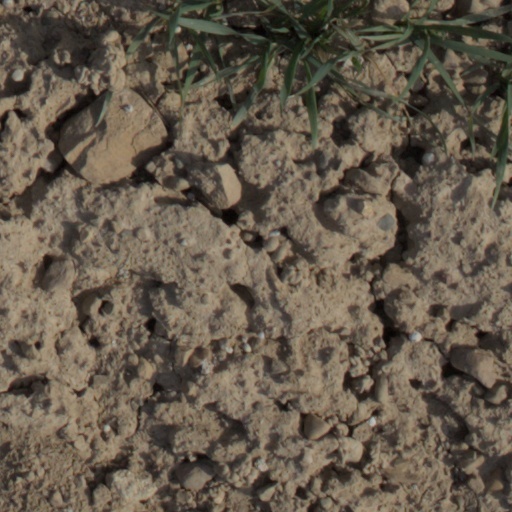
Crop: wheat